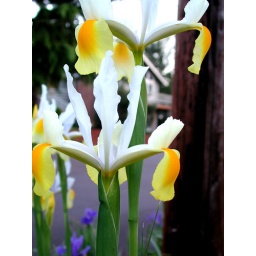
irises by telephone pole